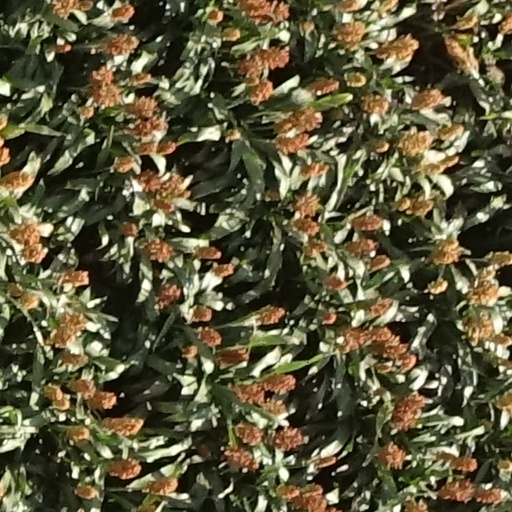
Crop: sorghum